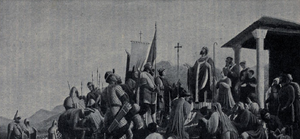
Paulin d'Aquilée, né avant 750 à Premariacco, mort en 802 à Cividale del Friuli, est un homme d'Église, théologien et poète italien, évêque d'Aquilée à la fin du VIIIᵉ siècle. Il a été canonisé par l’Église catholique.